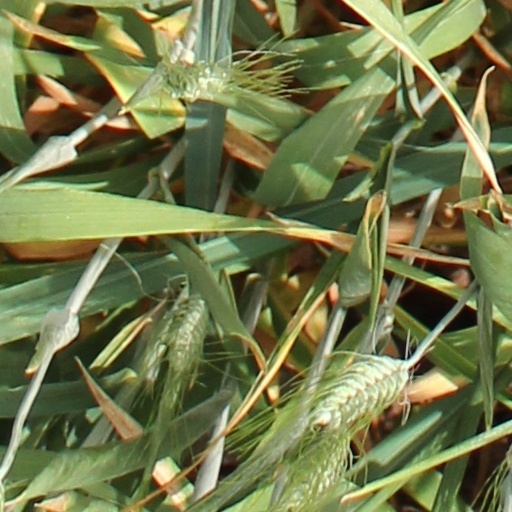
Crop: wheat